1966 Australian One and a Half Litre Championship

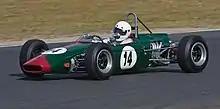
John Harvey won the championship driving a Repco Brabham BT14, similar to the example pictured above in 2009

Championship points were awarded on a 9,6,4,3,2,1 basis for the first six places in each heat. Only holders of a full General Competition Licence issued by CAMS were eligible. The best six results from the seven heats could be retained by each driver. Ties were determined by the relevant places gained by drivers in the 1st Heat and then, where necessary, by the number of first places won, then the number of second places and so on.